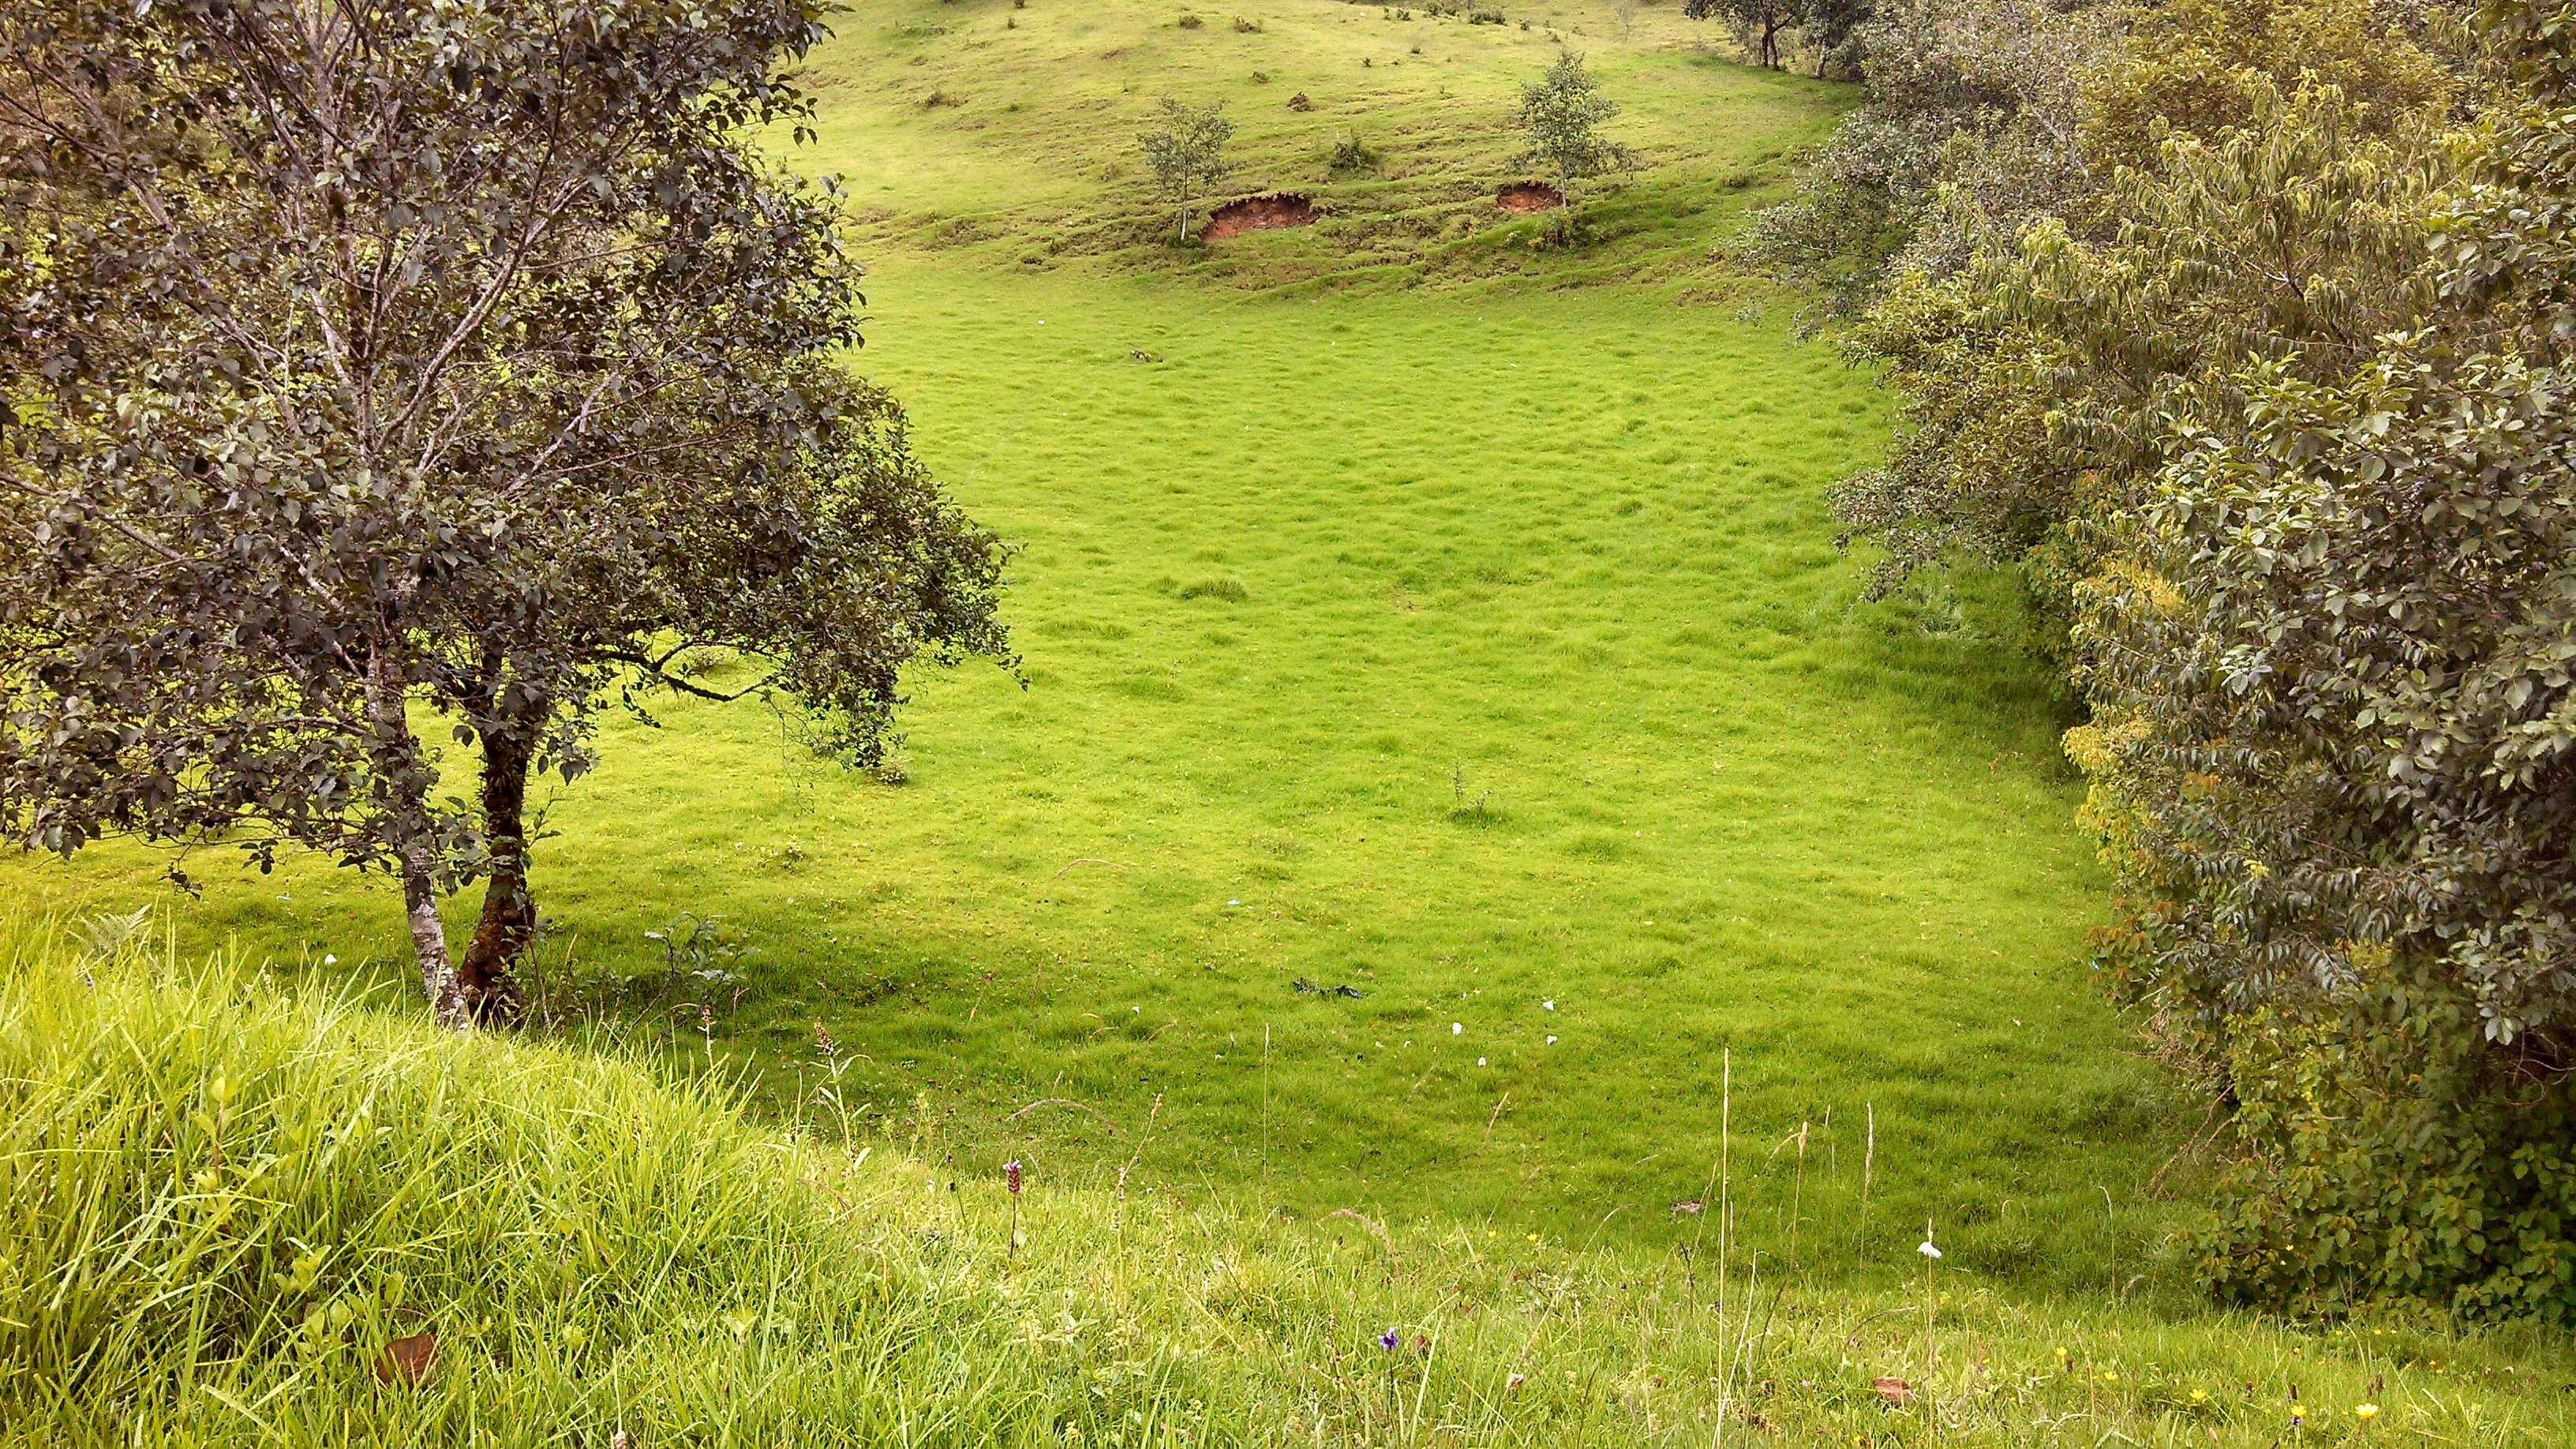
landscape, tree, grass, plant, trail, farm, lawn, meadow, leaf, hill, flower, green, pasture, autumn, flora, waterway, grassland, shrub, woodland, habitat, rural area, grass family